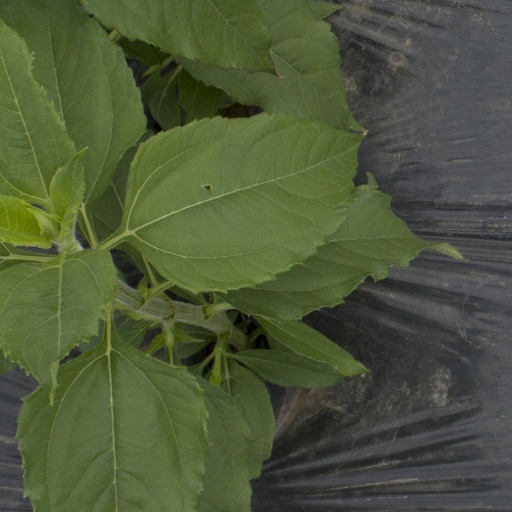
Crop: Jerusalem artichoke